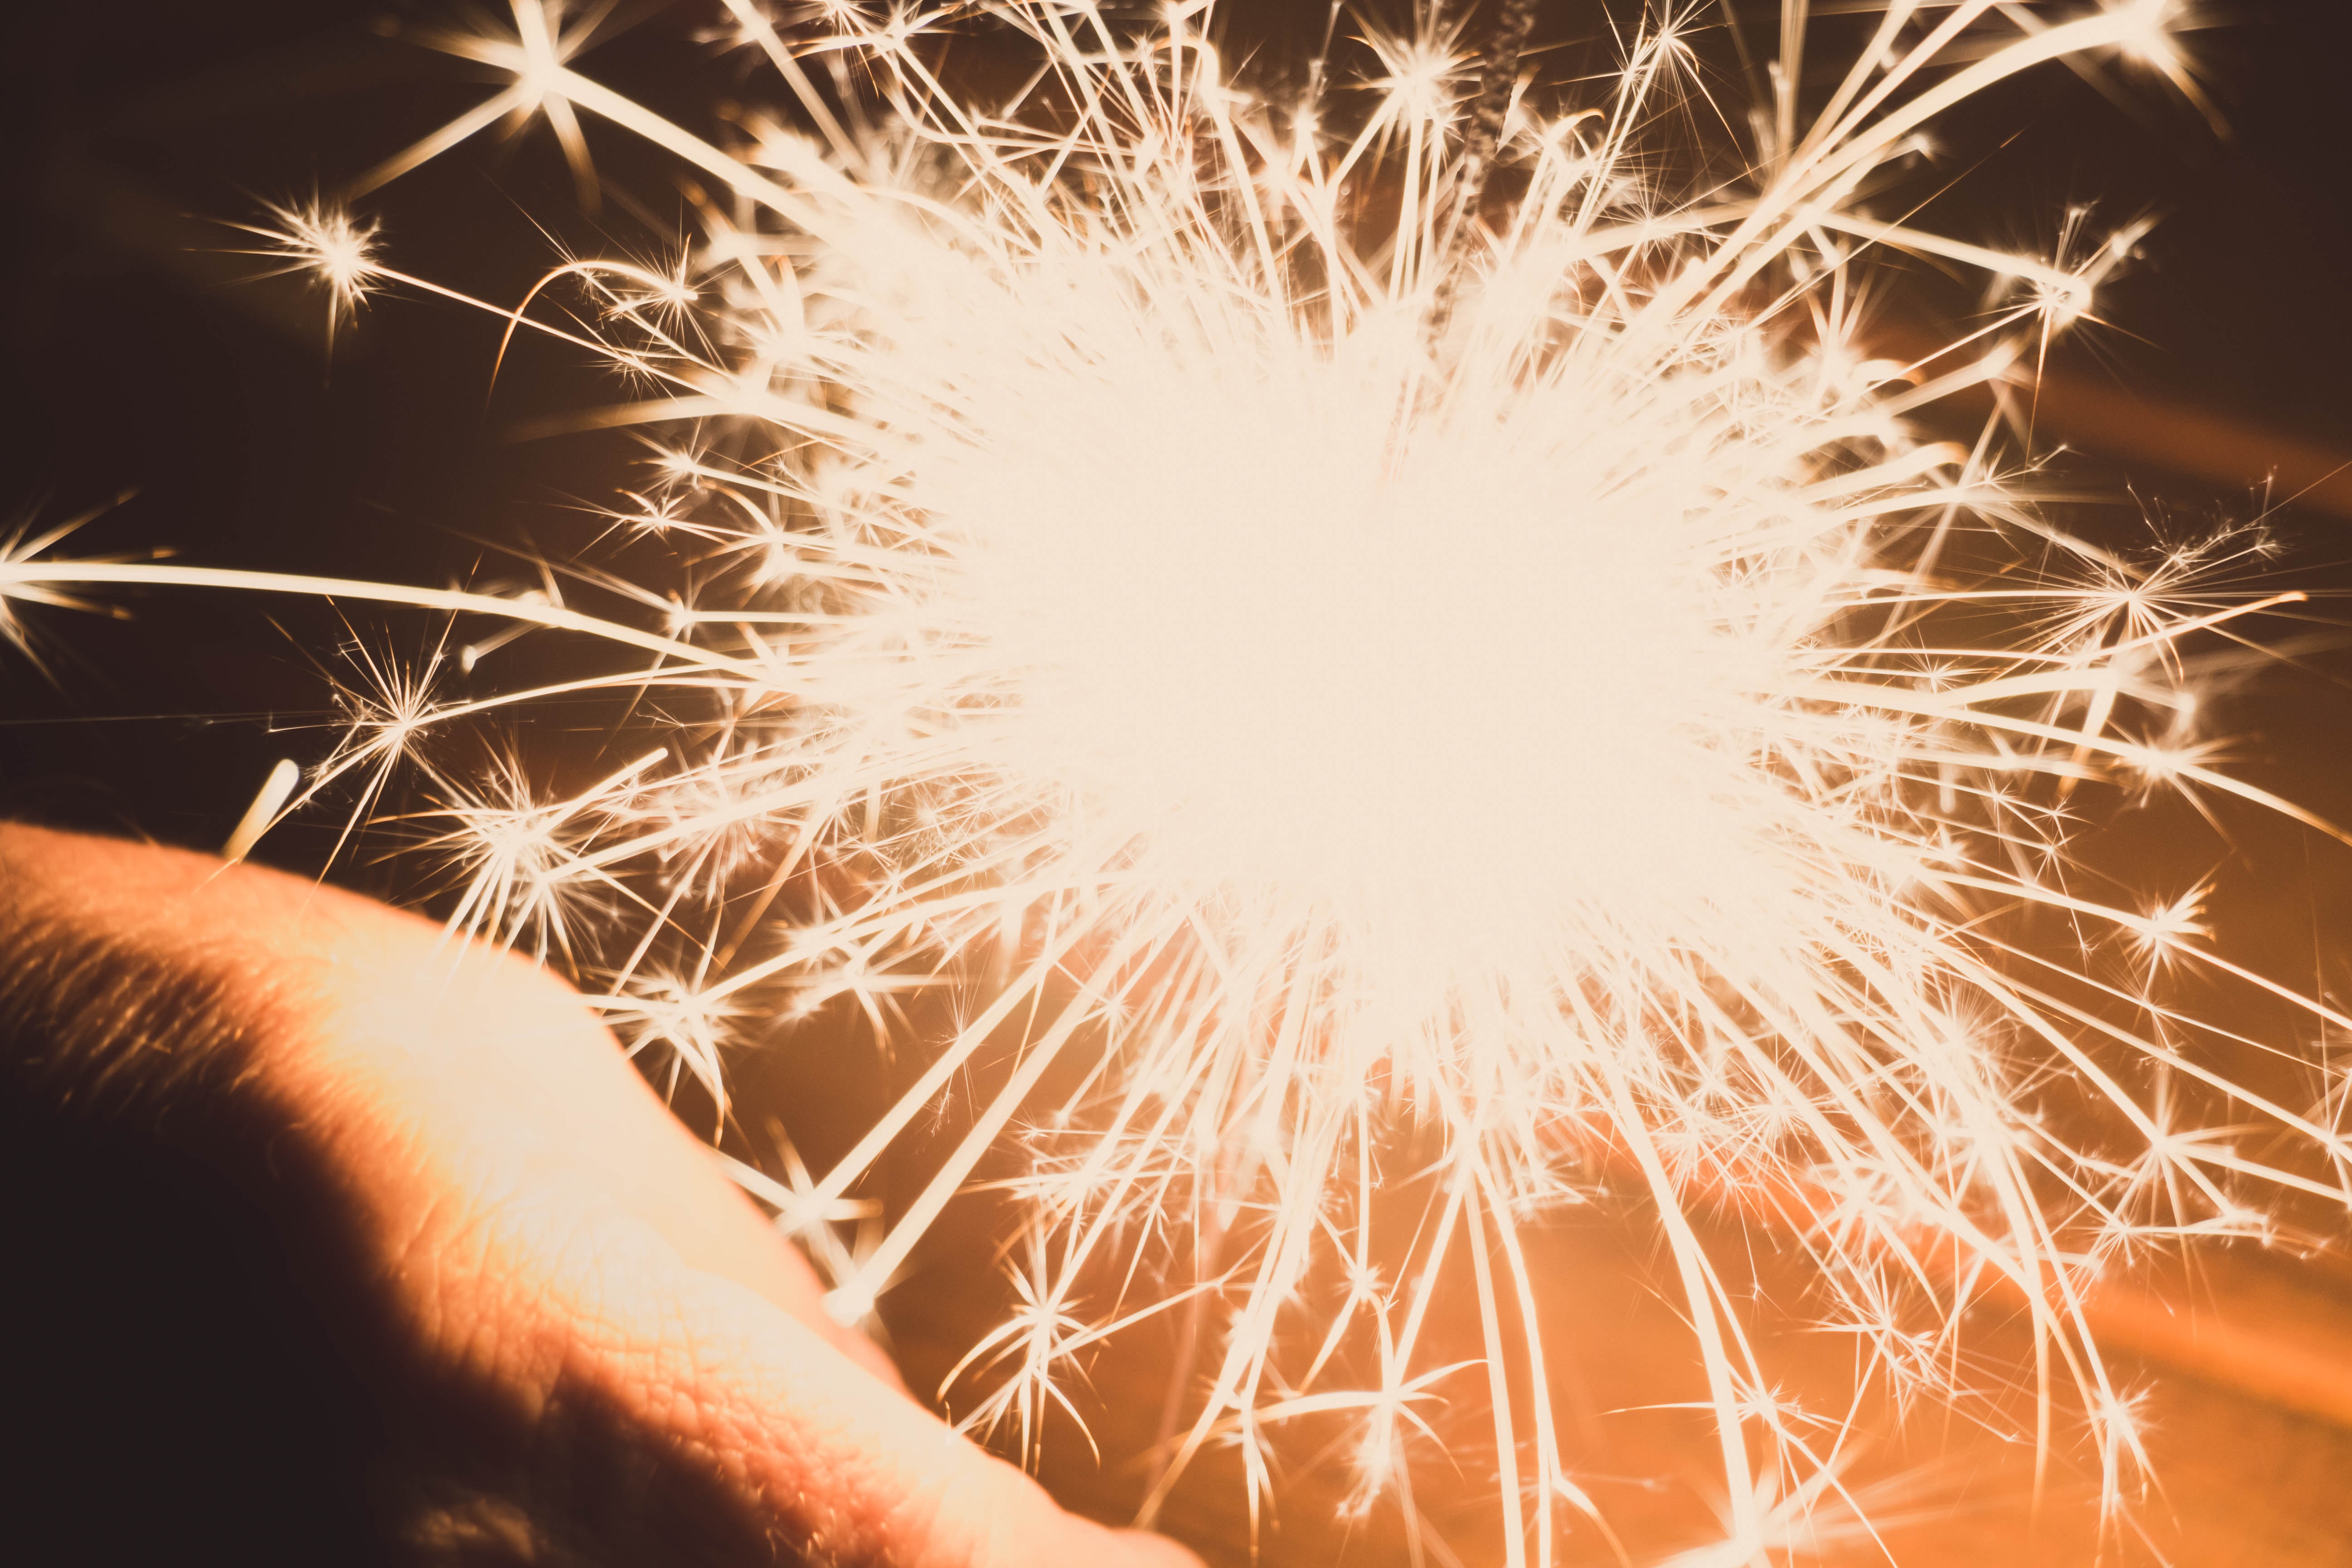
fireworks, sparkler, sky, new years day, light, holiday, diwali, event, night, midnight, new year's eve, new year, festival, fete, darkness, recreation, stock photography, space, world